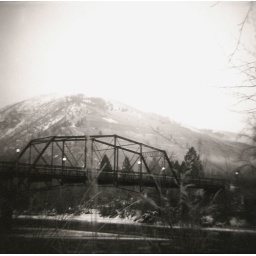
diana, Mt. Sentinel over looking the walking bridge to the University of Montana in Missoula.